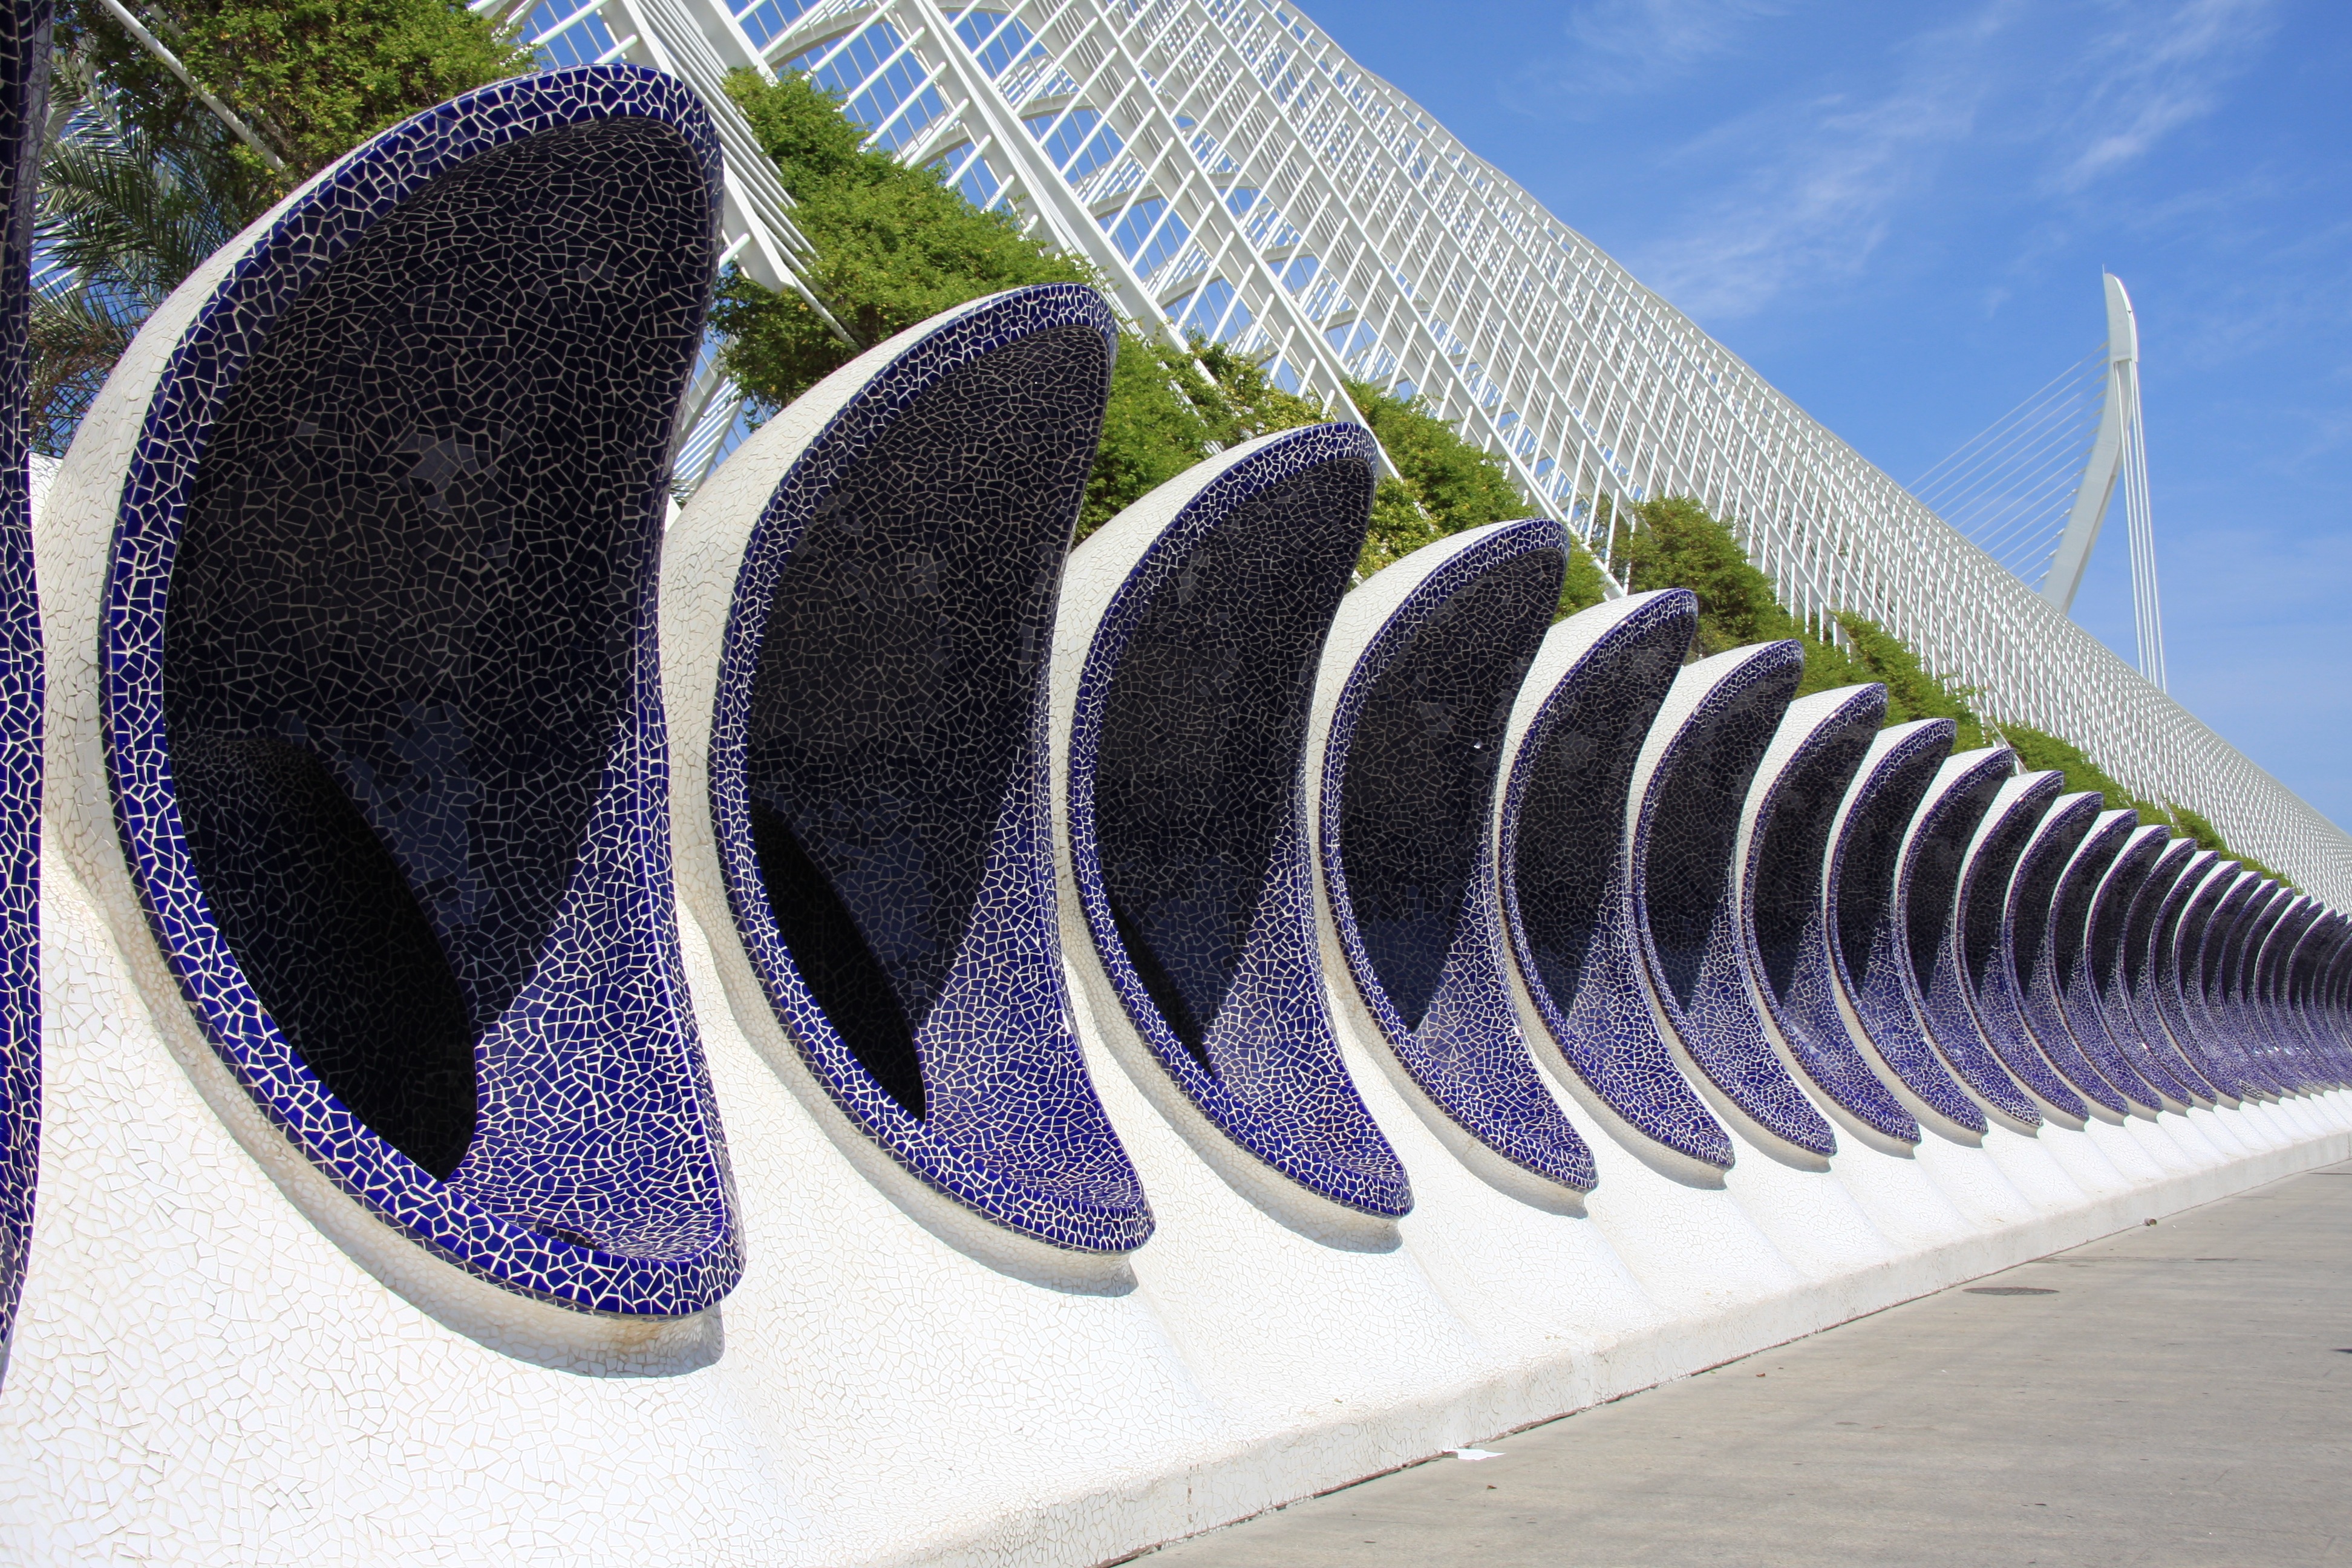
shoe, wing, architecture, blue, art, buildings, footwear, valencia, city of arts and sciences